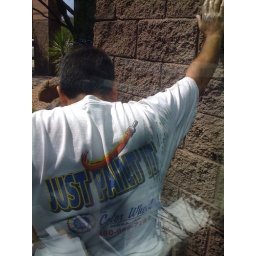
Paint dumping in front of my office window